Casa Alvarez

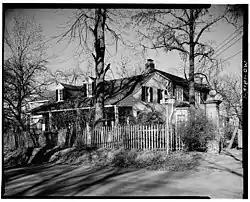
Front view of Casa Alvarez, ca. 1950

The Casa Alvarez is a wood-frame, French Colonial-style house in Florissant, Missouri listed on the National Register of Historic Places as among the oldest houses in St. Louis County. According to its nomination for the Register it "serves as a last link with the Spanish occupation of the Upper Louisiana territory." Located at 289 Rue St. Denis, it is surrounded by modern homes.